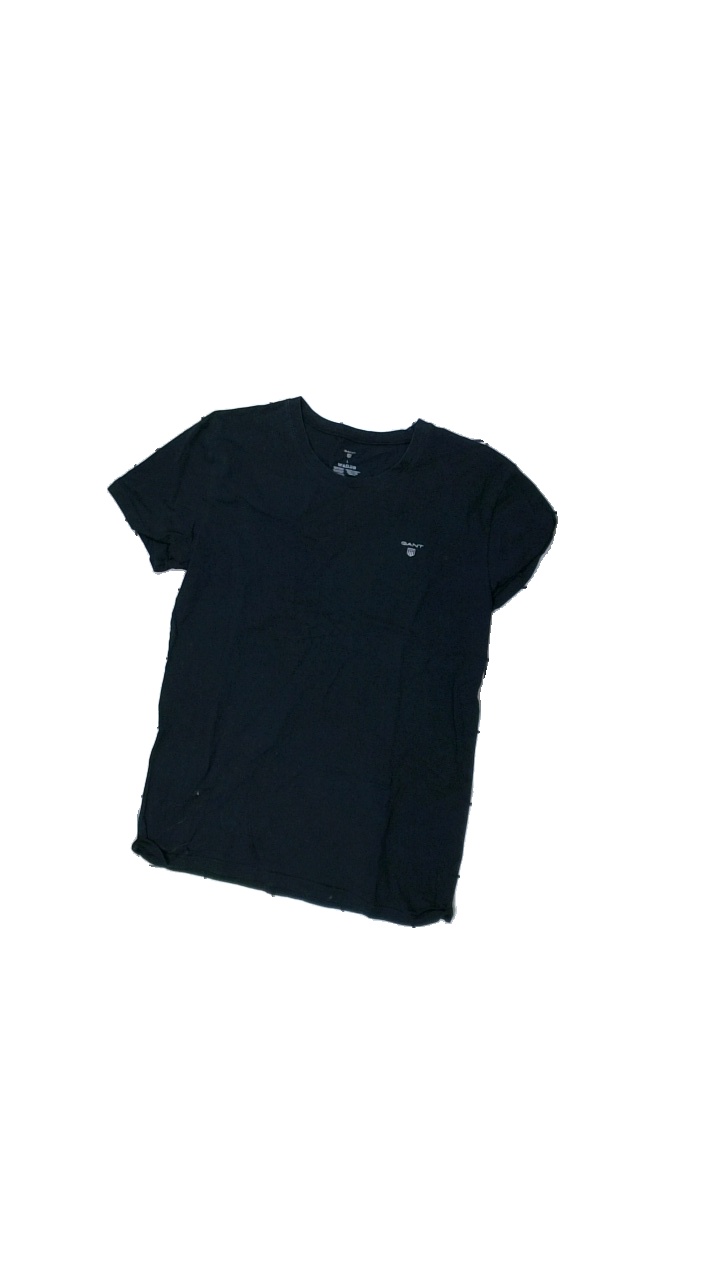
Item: T-shirt (Ladies)
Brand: Gant
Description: black t-shirt with logo print
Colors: Black
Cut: Regular, C-collar
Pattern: Logo print
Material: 100% Cotton
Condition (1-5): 3
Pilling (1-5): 5
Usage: Remake
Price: <50